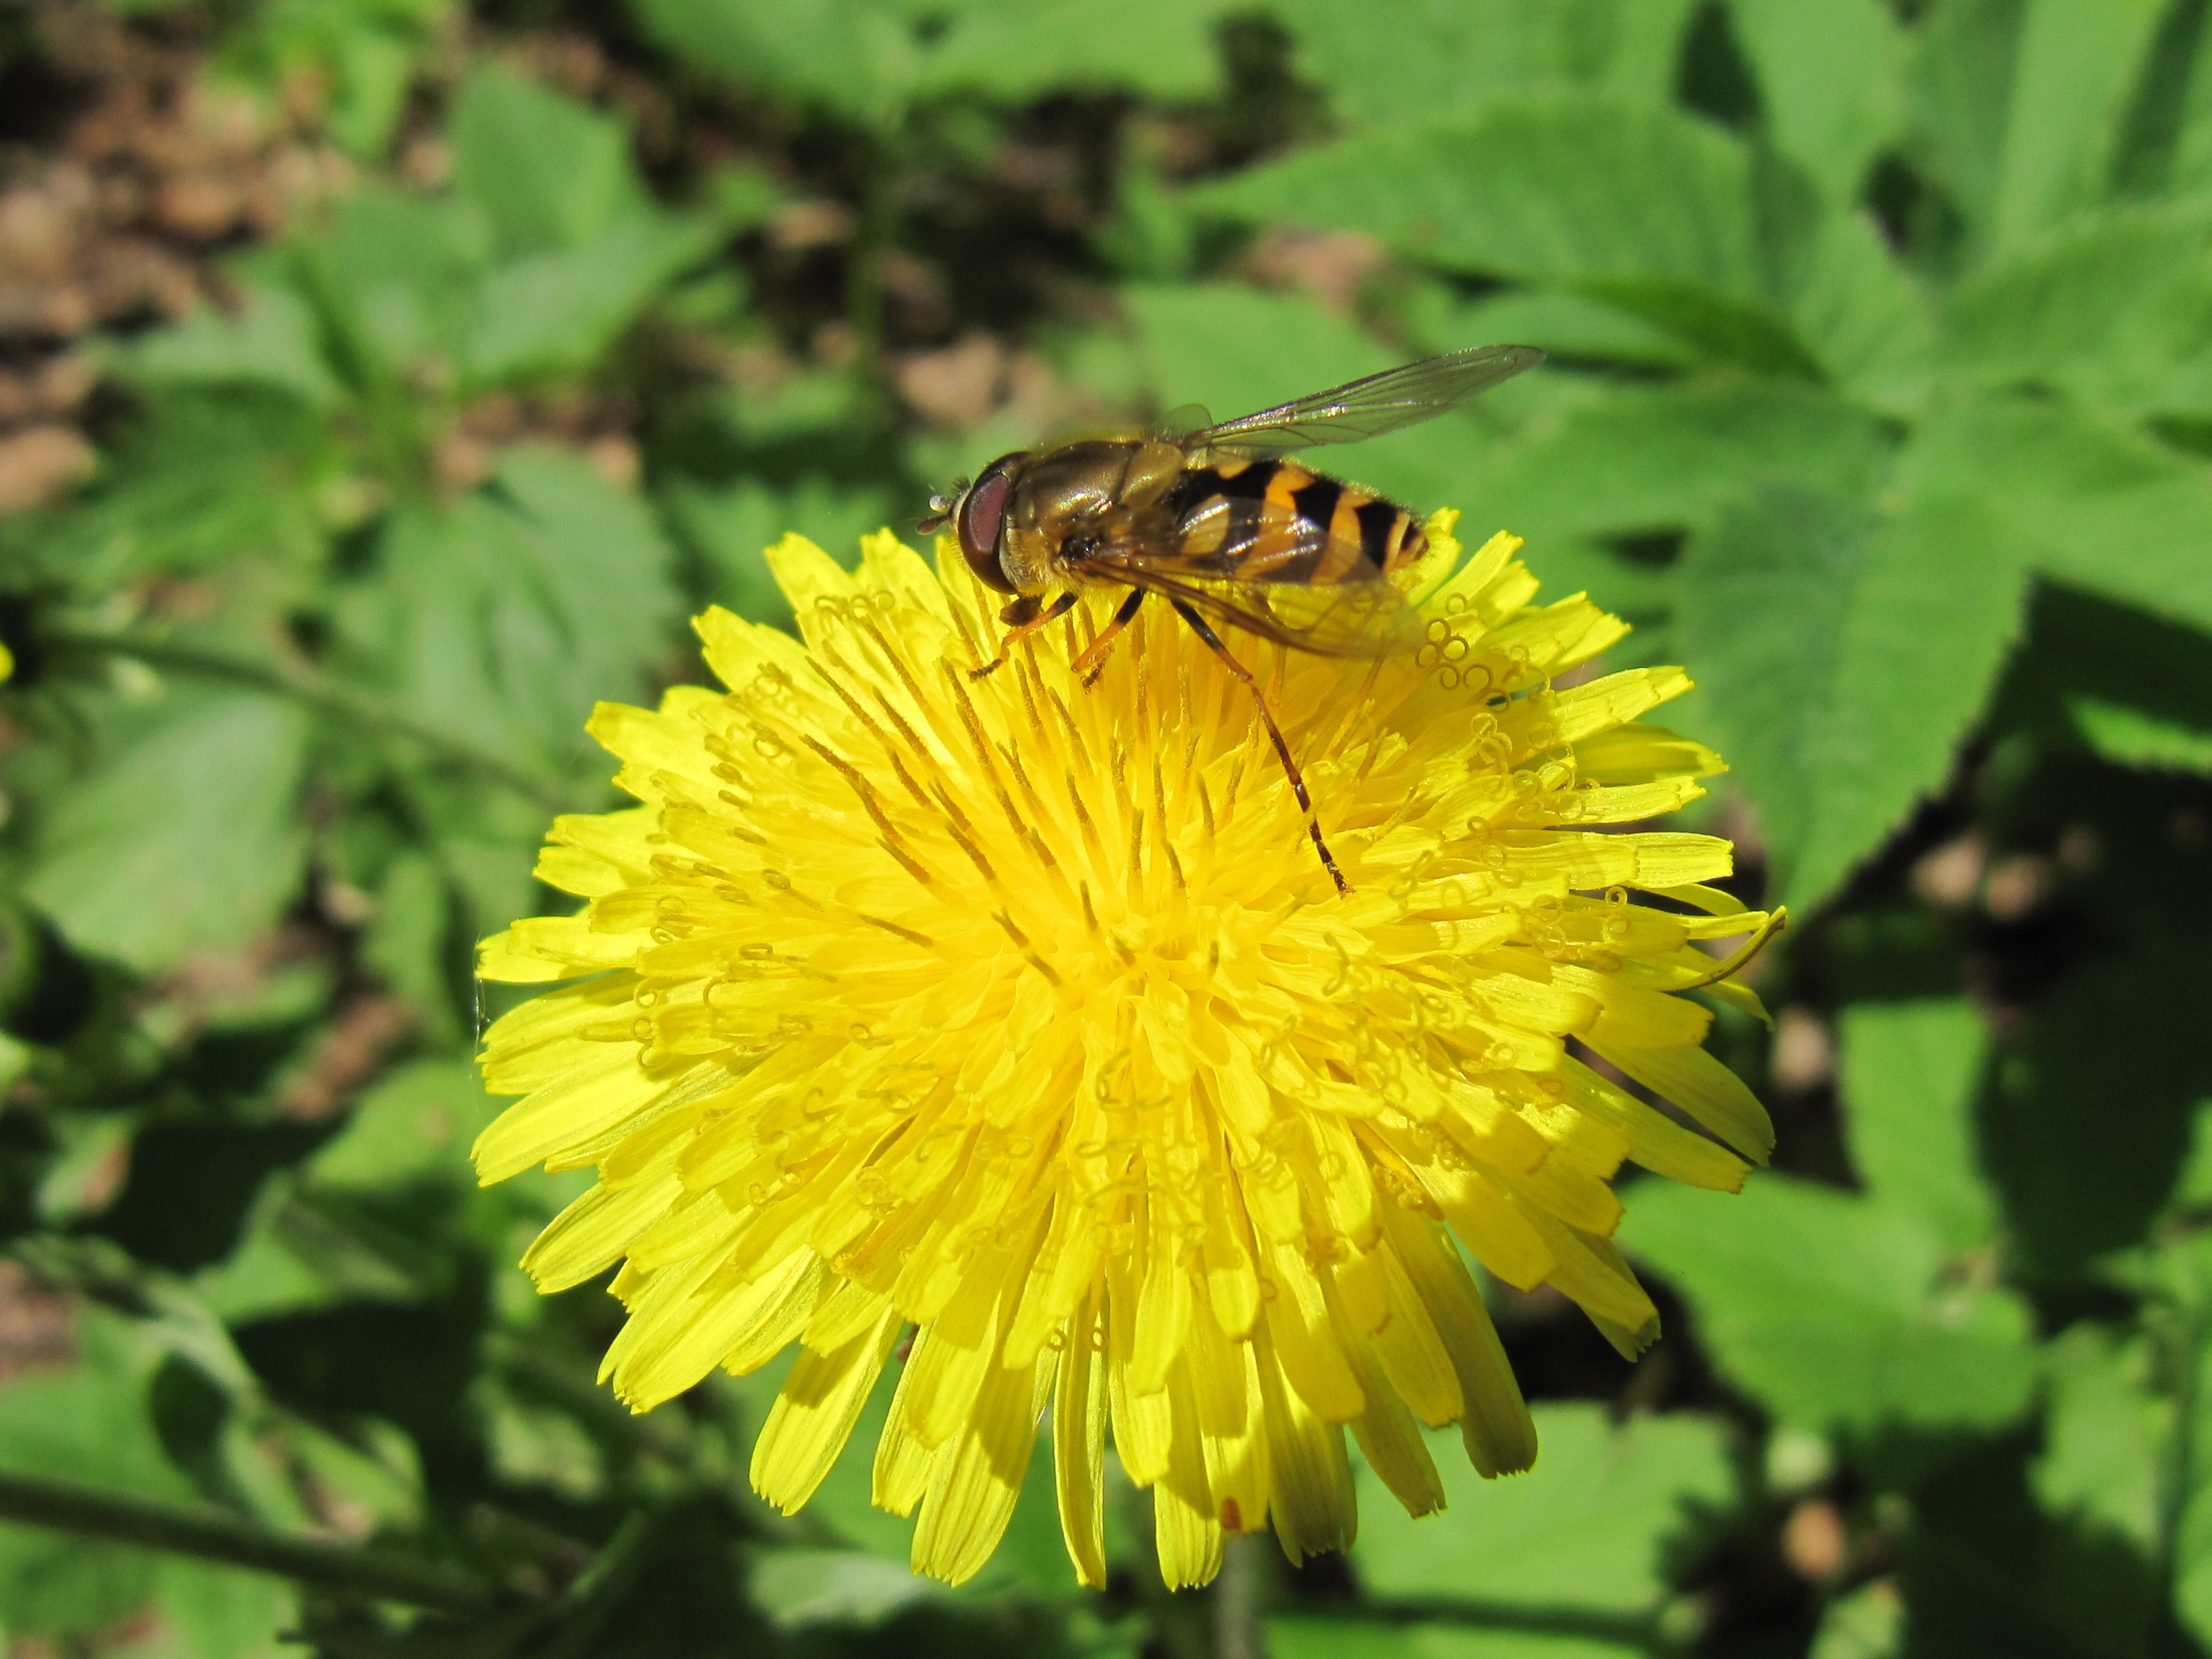
nature, plant, meadow, dandelion, flower, summer, insect, botany, yellow, flora, fauna, invertebrate, wildflower, bee, nectar, macro photography, flowering plant, daisy family, annual plant, land plant, membrane winged insect